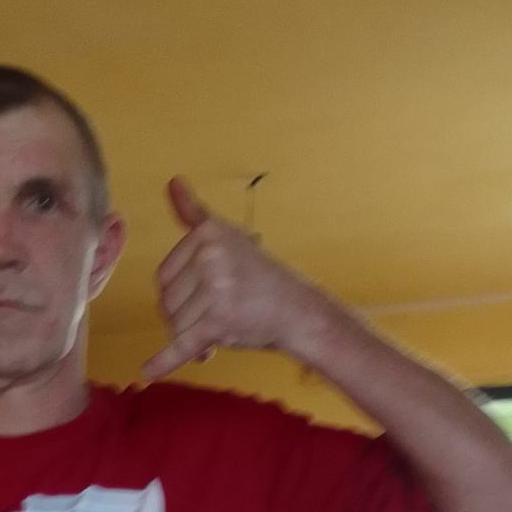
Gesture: call